Red Whittaker

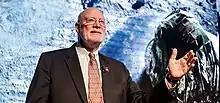

William L. "Red" Whittaker (born 1948) is an American roboticist and research professor of robotics at Carnegie Mellon University. He led Tartan Racing to its first-place victory in the DARPA Grand Challenge (2007) Urban Challenge and brought Carnegie Mellon University the two million dollar prize. Previously, Whittaker also competed in the DARPA Grand Challenge, placing second and third place simultaneously in the Grand Challenge Races.